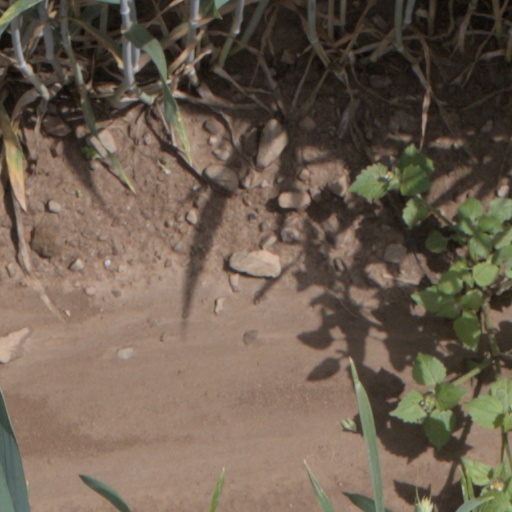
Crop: wheat